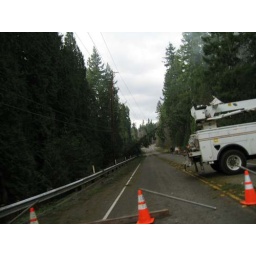
trees were just sitting on power lines and snapped power lines were all over the ground like jump ropes